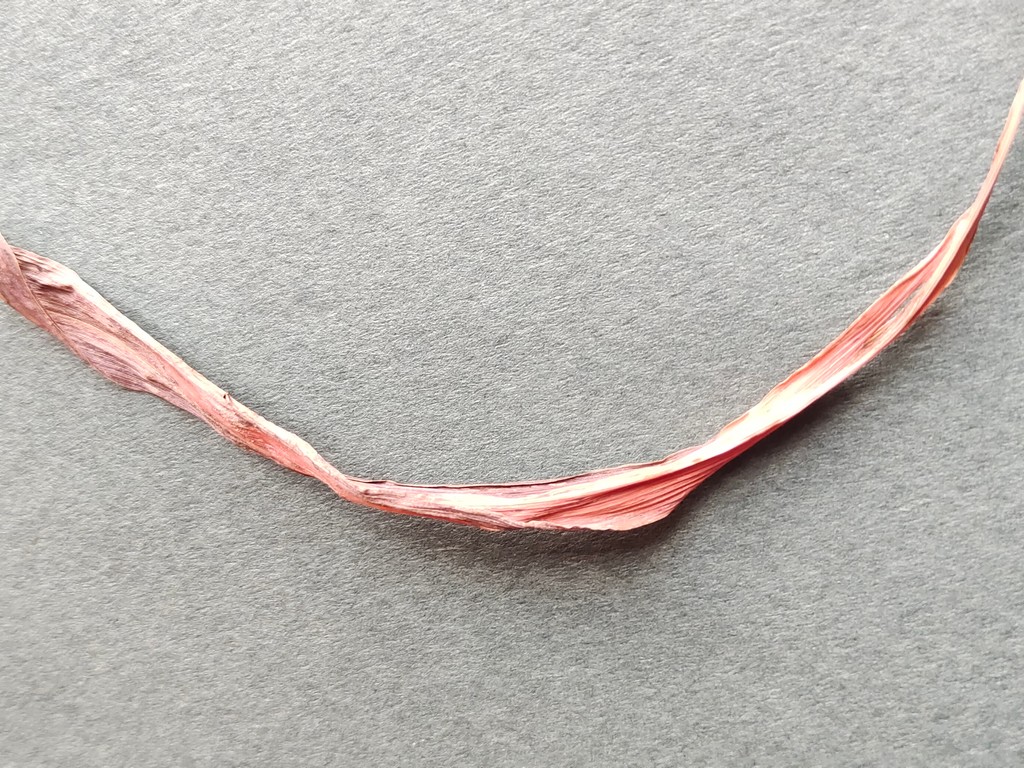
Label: Dried